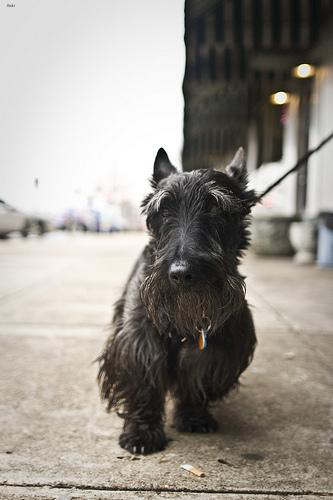
Breed: scottish terrier